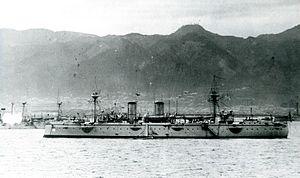
L’Akitsushima est un croiseur protégé unique de deuxième classe, construit à l'arsenal naval de Yokosuka pour la Marine impériale japonaise.